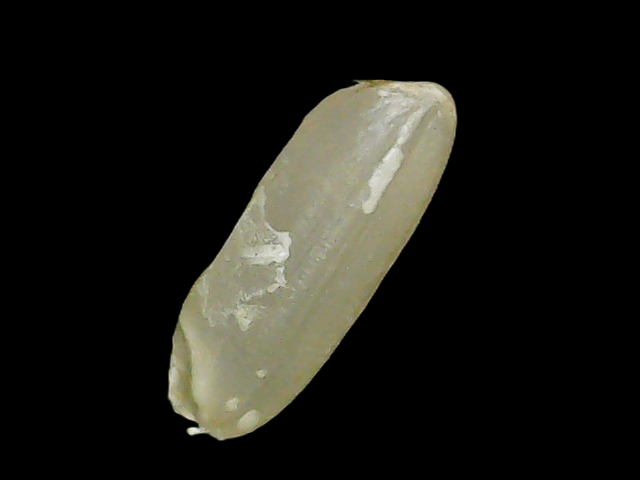
Rice variety: Binadhan11